Sky position (RA, Dec in degrees): 331.515, 0.9145
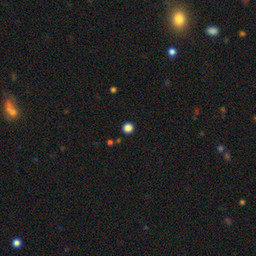
Galaxy morphology: Round Smooth Galaxies